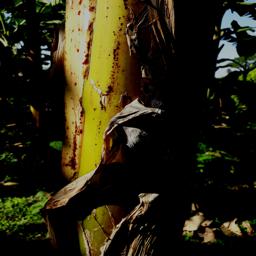
Label: PSEUDOSTEM WEEVIL